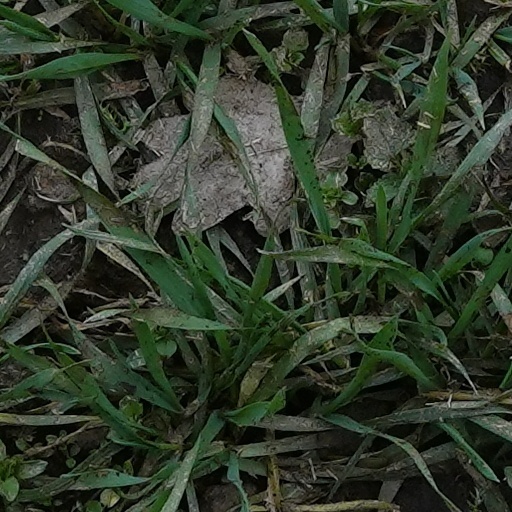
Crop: wheat